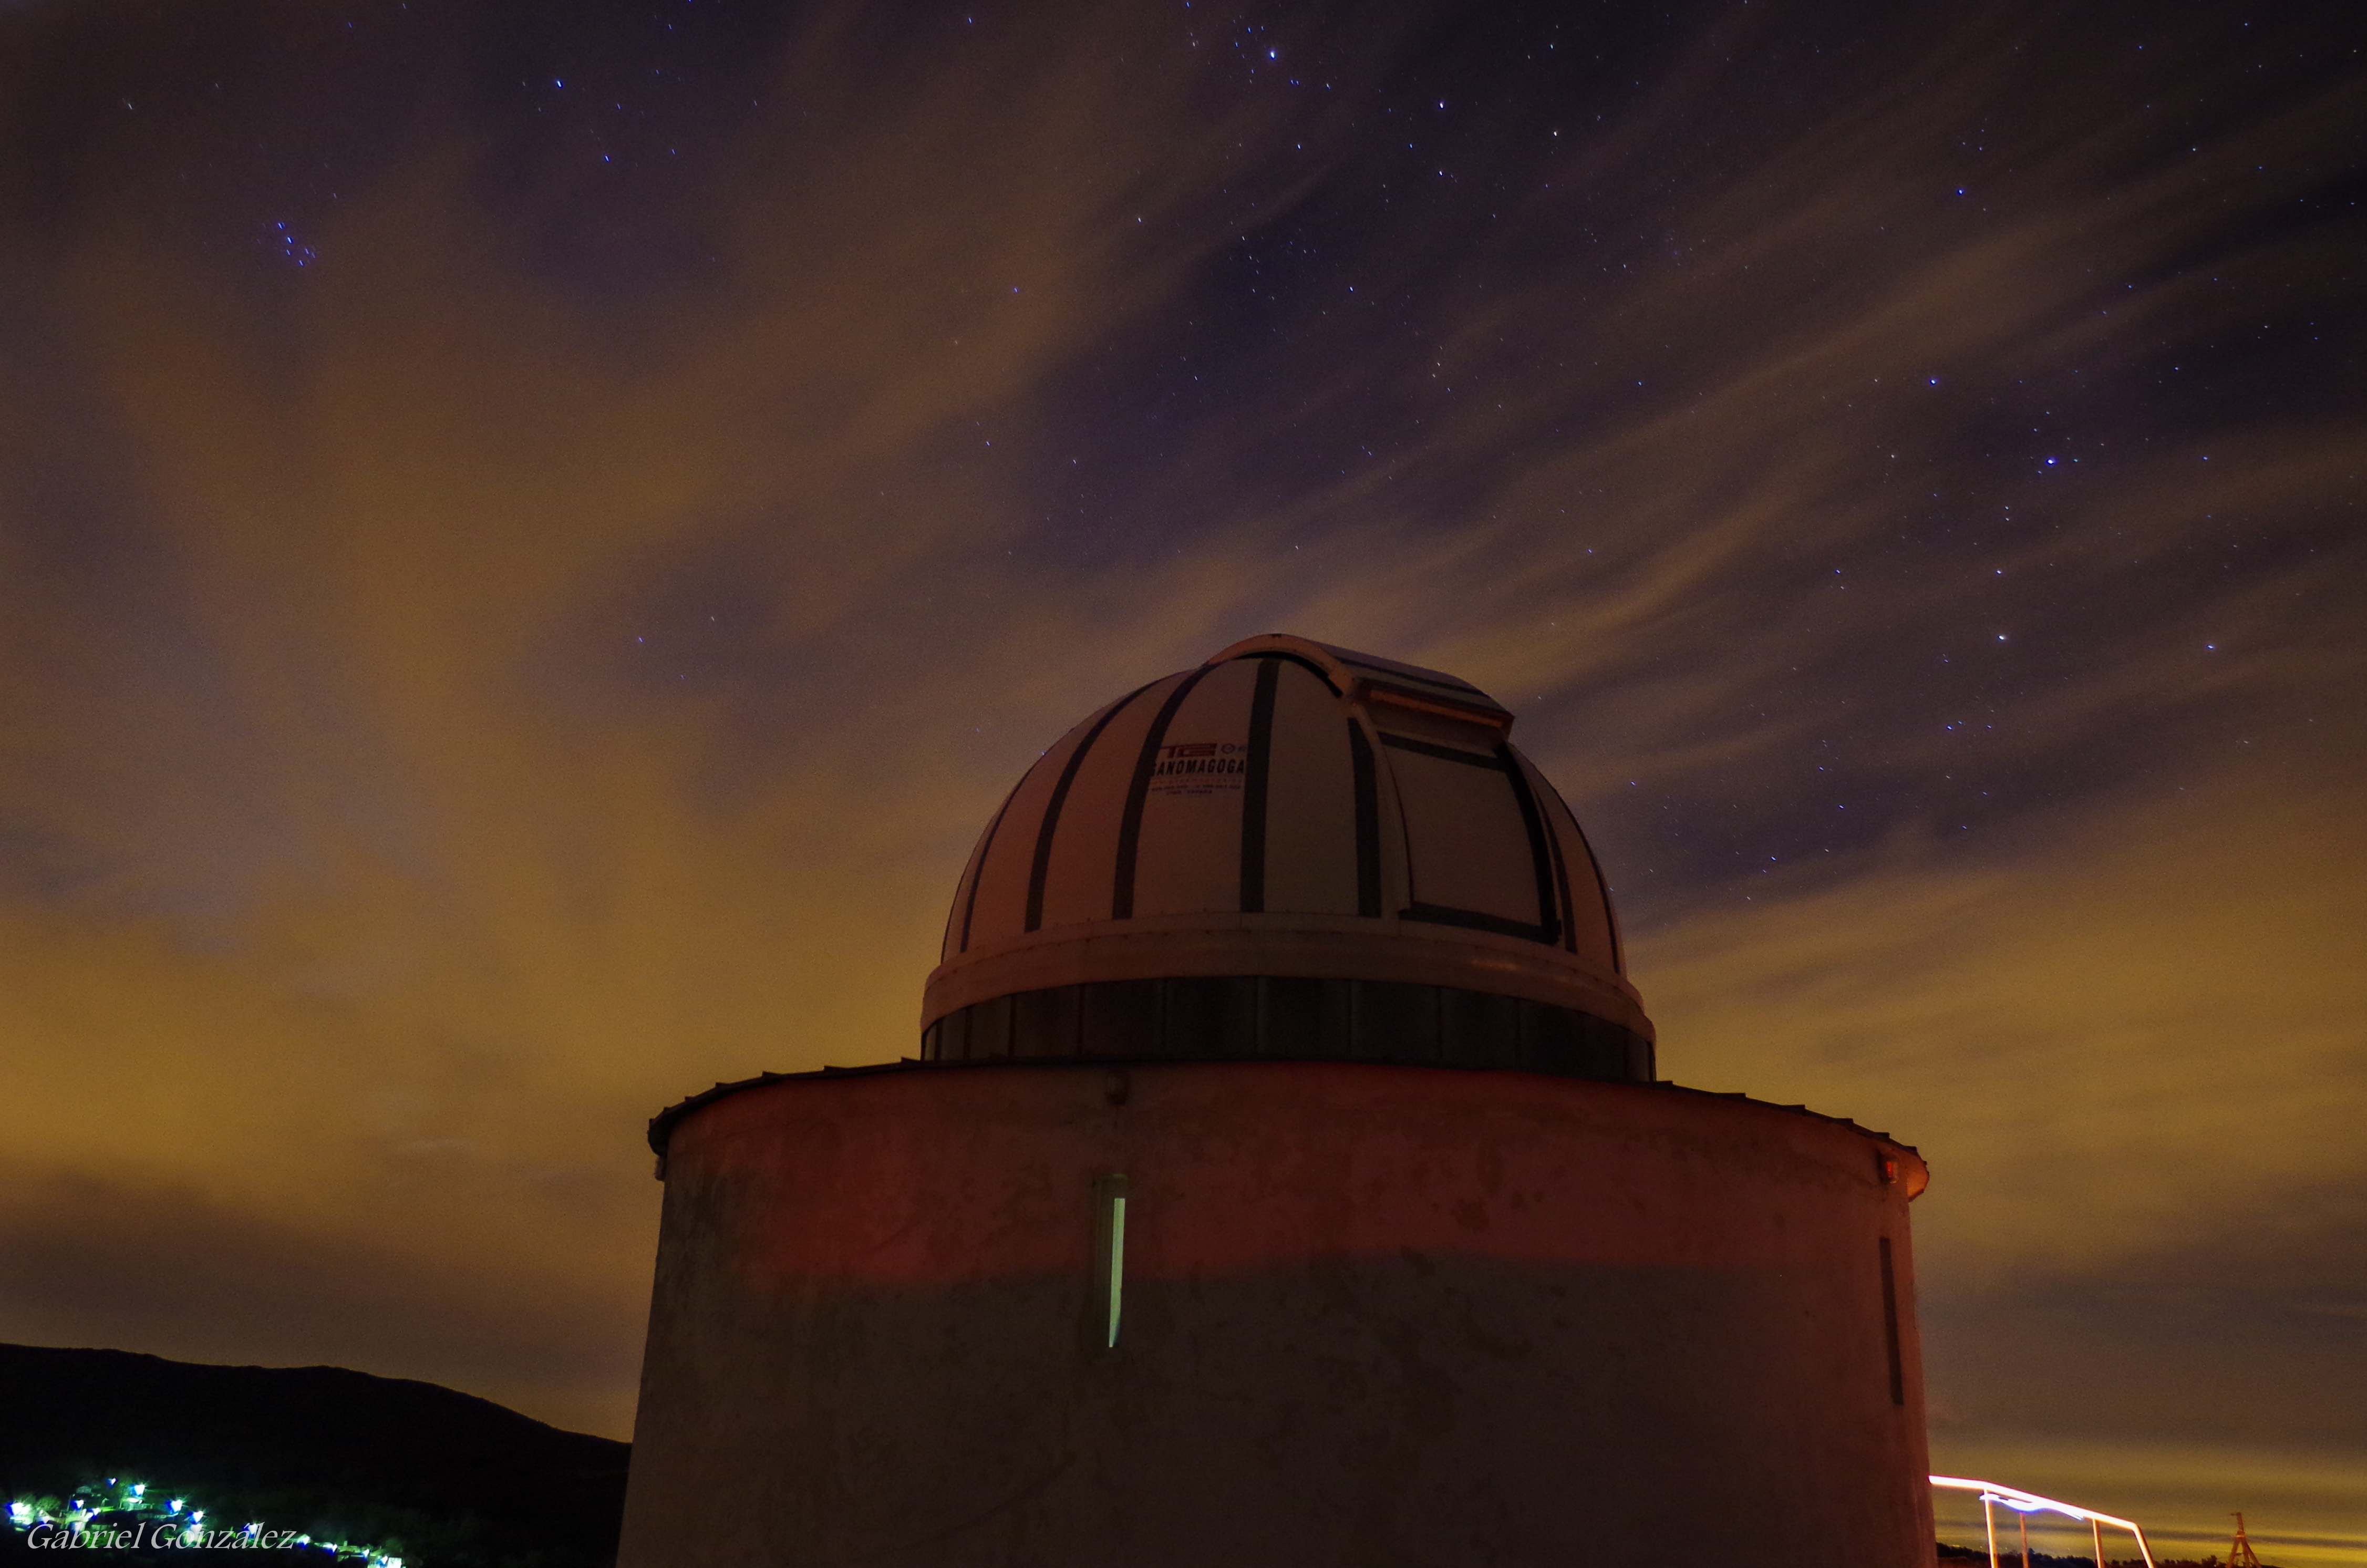
landscape, light, cloud, sky, sunset, night, dawn, atmosphere, dusk, evening, reflection, tower, space, darkness, paisajes, screenshot, ggl1, gaby1, forcarei, forcarpentaxk30, astronomical object, observatorioastron mico, atmosphere of earth